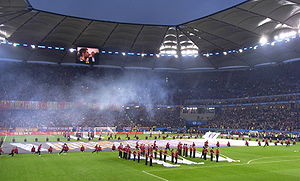
UEFA Europa League finalen 2010
Åbningsceremoni.
UEFA Europa League finalen 2010 var en fodboldkamp der blev spillet den 12. maj 2010. Kampen blev spillet foran 49.000 tilskuere på Volksparkstadion i den nordtyske by Hamborg, og skulle finde vinderen af UEFA Europa League 2009-10. De deltagende hold var spanske Atlético Madrid og engelske Fulham.